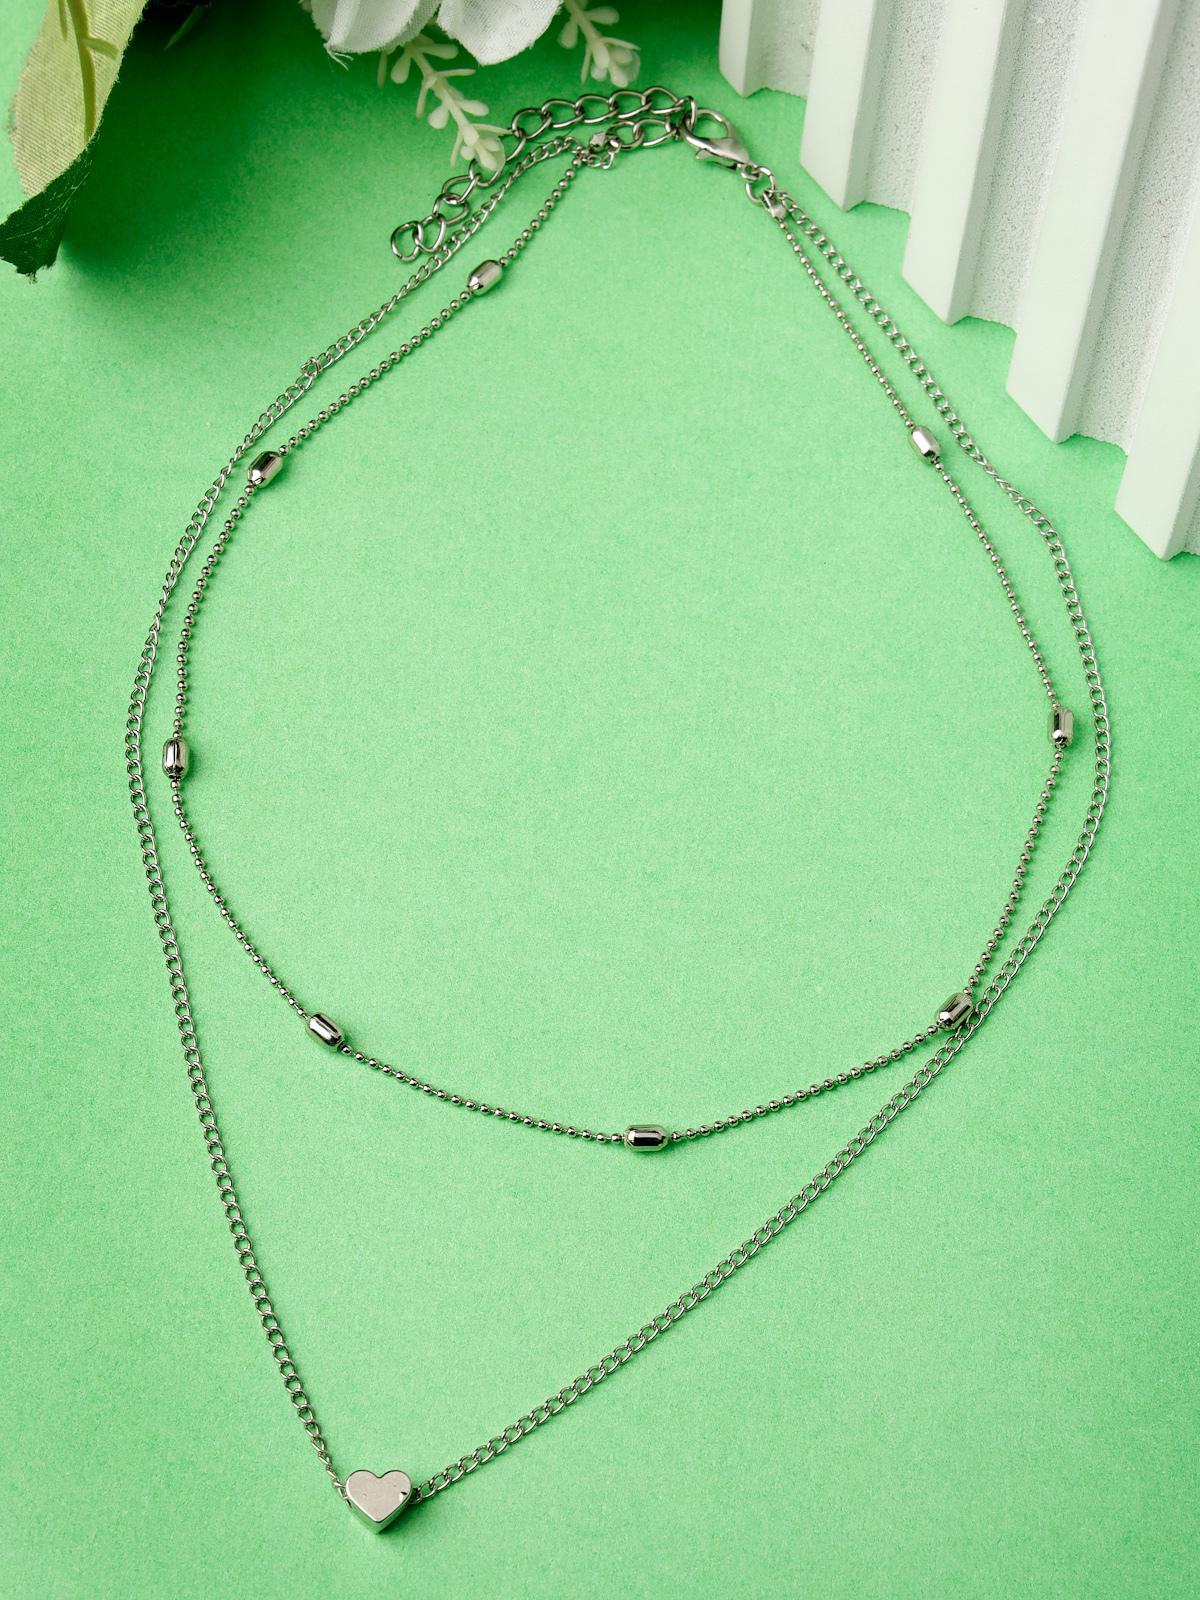
Scintillare by Sukkhi Elegant Stylish Rhodium Plated Mini Heart Contemporary Pendant Necklace for Women & Girls |Birthday Gift for Girls And Women Anniversary Gift for Wife| Gifts Collection|N106614
Type: Necklaces & Pendants
Brand: Scintillare by Sukkhi
Price: Rs. 224
 Adorn yourself with Scintillare by Sukkhi's Elegant Stylish Rhodium Plated Mini Heart Contemporary Pendant Necklace. Ideal for women and girls, it's a perfect birthday or anniversary gift. The refined design features a mini heart pendant in rhodium-plated brilliance, adding a touch of timeless elegance to any ensemble. Elevate your look with this stunning necklace, an elegant and chic addition to your collection. Scintillare by Sukkhi offers a thoughtfully crafted choice from their Gifts Collection, ensuring every occasion is celebrated with grace and enduring style.Disclaimer:There may be slight variation in shade and colour due to photographic effects and monitor settings
Included: 1 Necklace